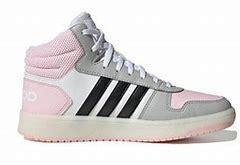
Brand: adidas
Model: neo Adidas NEO Hoops 2 Mid